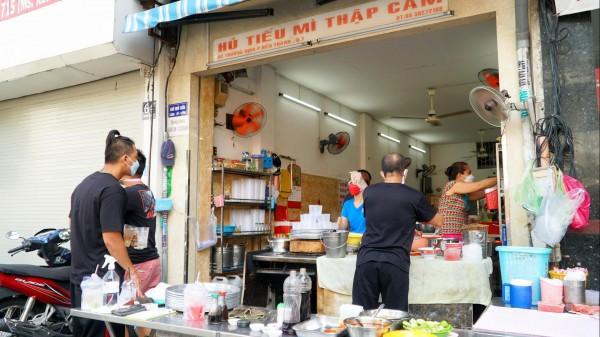
người đàn ông cột tóc mặc áo đen đang nhìn về hướng bên trong quán hủ tiếu